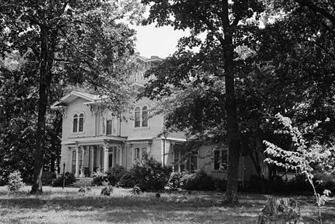
Building: Coolmore Plantation
Country: United States of America
Year built: 1859
Historic house in North Carolina, United States United States historic place Coolmore Plantation U.S. National Register of Historic Places U.S. National Historic Landmark Coolmore in 1940 Show map of North Carolina Show map of the United States Location North Carolina Highway 43 (ALT United States Highway 64 ), west of Tarboro, North Carolina Coordinates 35°55′26″N 77°35′40″W / 35.92389°N 77.59444°W / 35.92389; -77.59444 Area 24.4 acres (9.9 ha) Built 1859 ( 1859 ) Architect E.G. Lind Architectural style Italianate NRHP reference No. 71000581 Significant dates Added to NRHP February 18, 1971 Designated NHL June 2, 1978 Coolmore Plantation , also known as Coolmore and the Powell House, is a historic plantation house located near Tarboro , Edgecombe County, North Carolina .  Built in 1858–61, the main house is one of the finest Italianate style plantation houses in the state.  The house and its similarly styled outbuildings were designed by Baltimore architect E. G. Lind for Dr. Joseph J.W. and Martha Powell.  Coolmore was designated a National Historic Landmark for its architecture in 1978, and is a Save America's Treasures projects. Description and history Coolmore is located west of Tarboro, on the south side of ALT United States Route 64 east of McNair Road.  Set on a curving drive, the main house is a two-story wood-frame structure, with single-story wings to either side.  Its roof is hipped, but there are gabled projections with wide overhanging eaves supported by elaborately cut brackets.  First-floor windows are paired narrow rectangular sash, set in segmented-arch openings with molded bracketed hoods, while second-floor windows are paired round-arch sash.  The interior is divided into elaborately decorated and unusually shaped chambers.  At its center is a freestanding elliptical staircase.  One of the downstairs parlors features a high-quality trompe-l'œil mural on the ceiling.  Outbuildings with similar exterior styling include servants quarters, smokehouse, and a carriage house, all of which sport cupolas similar to that on the main house. The property was donated to Preservation North Carolina in the early 1990s. Opening Coolmore to the general public at this time is not realistic, due to the fragility of its signature oval stairwell, Trompe-l'œil paneling, elaborate plasterwork, and decorative painting. So the property has been leased long-term to resident curators, direct descendants of the original builder who open it periodically by appointment and take care of routine operating and capital needs. Preservation North Carolina has taken responsibility for developing a conservation plan for the property and for dealing with the extensive artwork in the main house. An endowment for the property has been started at the North Carolina Community Foundation to help with Coolmore's long-term care. Coolmore was listed on the National Register of Historic Places in 1971 and declared a National Historic Landmark in 1978. See also List of National Historic Landmarks in North Carolina National Register of Historic Places listings in Edgecombe County, North Carolina References